Economy car

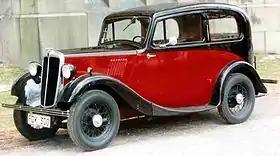
Morris 8 1936

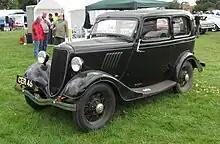
Ford 8 / Ford Model Y 933cc 1937

From 1936 to 1955, Fiat in Italy produced the advanced and very compact FR layout Fiat 500 "Topolino" or "little mouse", the precursor of the 1950s Fiat 500, it was designed by Dante Giacosa. The inline four cylinder 569 cc hp engine was placed right at the front of the chassis with the radiator behind it. This allowed for a sloping front and good legroom when combined with lowered seating. This also allowed Fiat to lower the roofline. Although nominally a two-seater more were often squeezed in behind the seats. Initially it had quarter elliptic leaf spring rear suspension, but with an axle locating trailing arm, that was upgraded to stronger semi-elliptic to cope with overloading by customers. The front suspension was independent and was used as the basis of the suspension of the first English Cooper racing cars in the 1940s that became successful in the 1950s. It had a four speed gearbox (when three was common) and all hydraulic brakes. It was a similar size to the Austin Seven but much more advanced. It was exported all over the world and produced at the NSU factory in Germany, Steyr-Puch in Austria and Simca in France. It was facelifted with American influenced 'full width styling' of the frontal panels after the war, with headlights integrated into the wings/fenders.